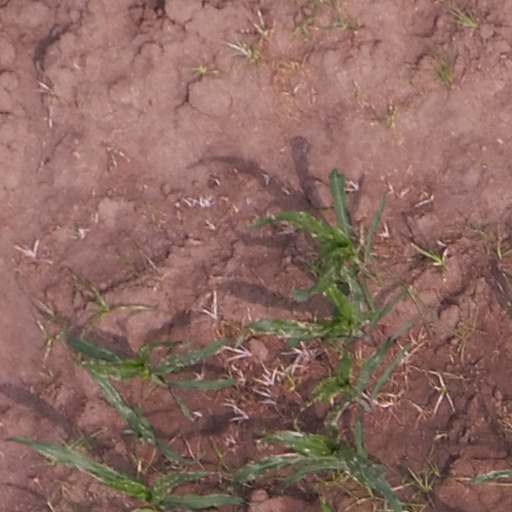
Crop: maize; corn